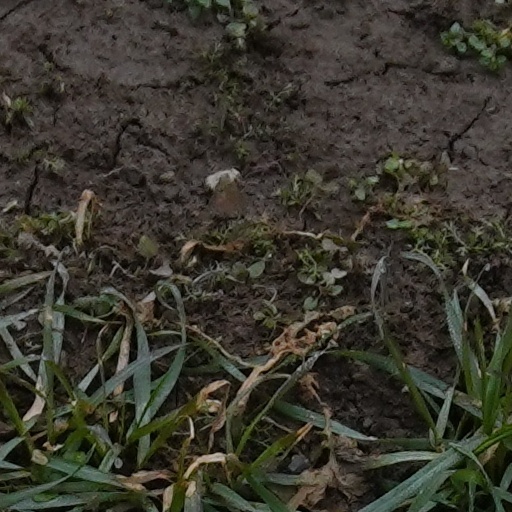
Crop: wheat